Stevenson Cottage

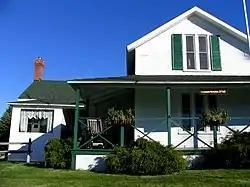
Stevenson Cottage, September 2007

The Stevenson Cottage is a historic house in the village of Saranac Lake, in the town of St. Armand, Essex County, New York. It currently serves as a museum dedicated to the life of the author Robert Louis Stevenson. Originally known as Baker Cottage, Stevenson took up residence there during the winter of 1887–88 while seeking treatment for lung disease. The site was dedicated to Stevenson and the preservation of his legacy when the Stevenson Society of America, Inc. was formed, on October 30, 1915. The cottage currently remains in the possession of the Stevenson Society and continues to serve as a memorial and museum to Stevenson’s life.